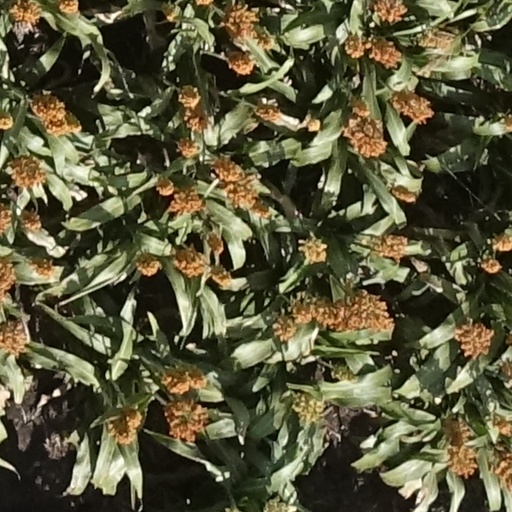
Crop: sorghum